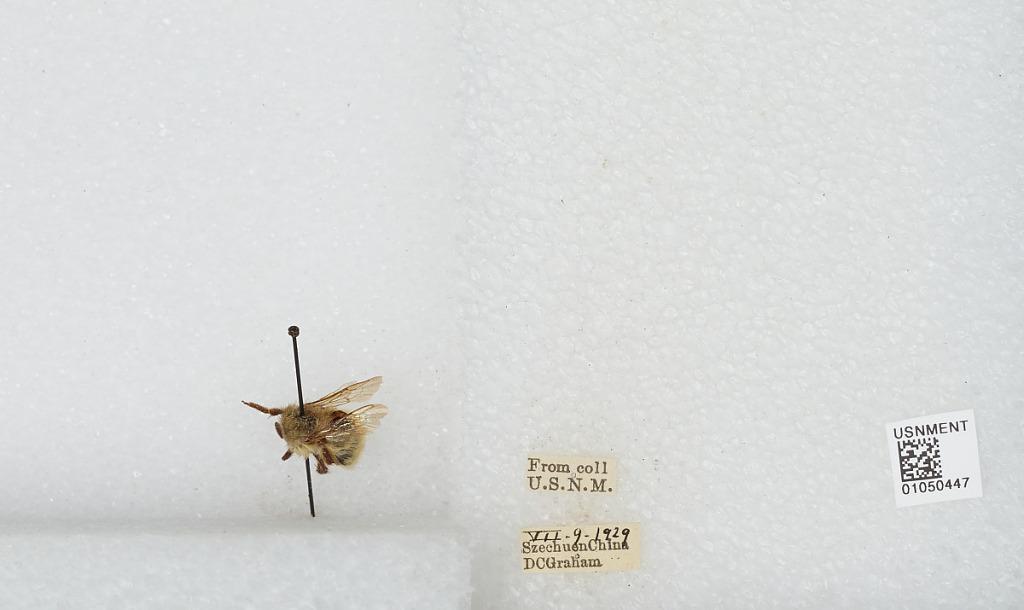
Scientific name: Bombus sp.
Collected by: D. Graham
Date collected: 1929-7-9
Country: China
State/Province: Sichuan
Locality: [Not stated]
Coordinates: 30.13, 102.93